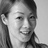
Emotion: happy